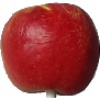
Label: Apple Red Yellow 1